Elizabeth McKinley

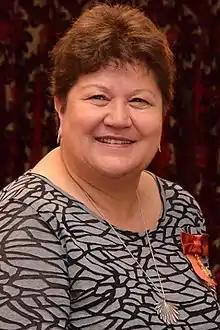
McKinley in 2015

Elizabeth Ann McKinley is a New Zealand academic and as of 2019 is a full professor at the University of Melbourne.